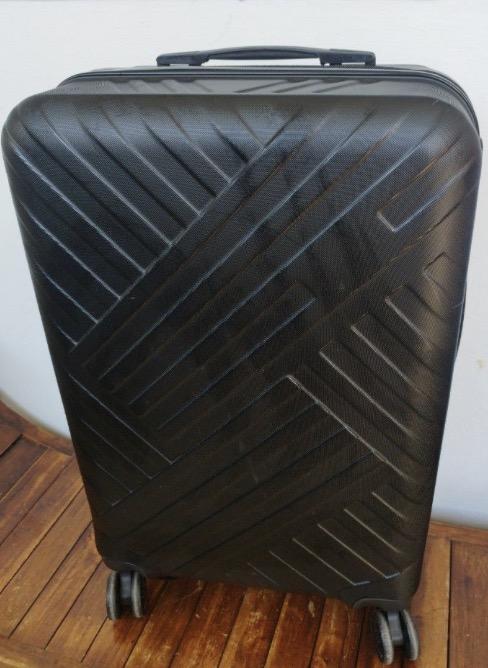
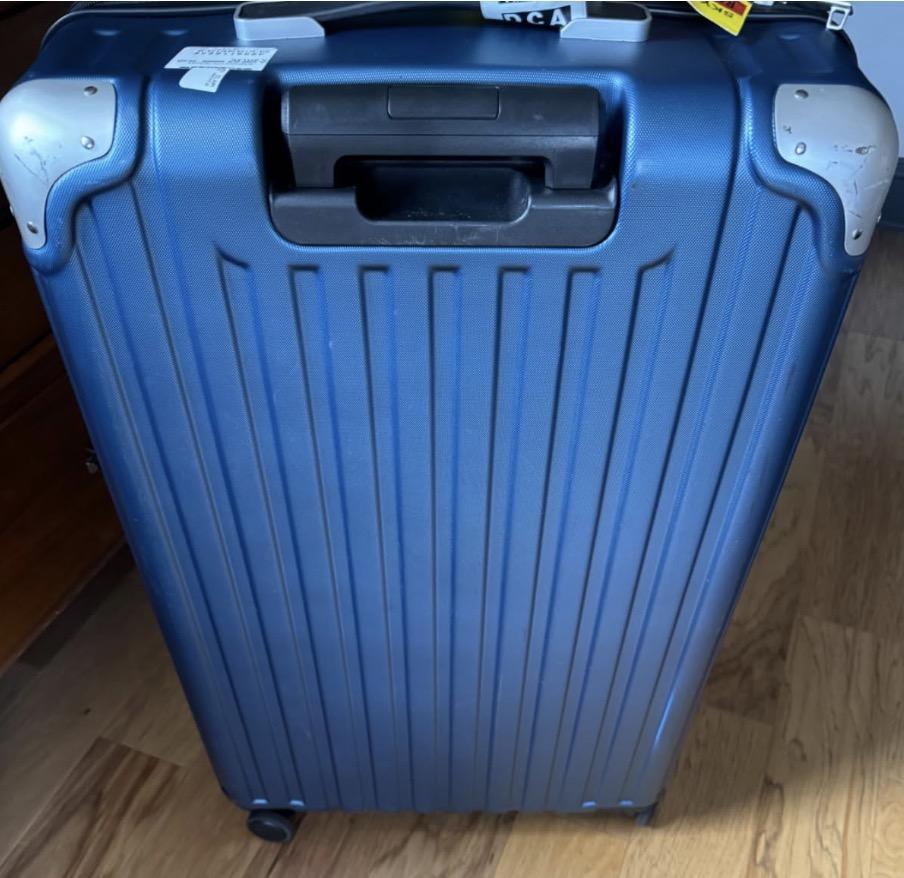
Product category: items_tea
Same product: no